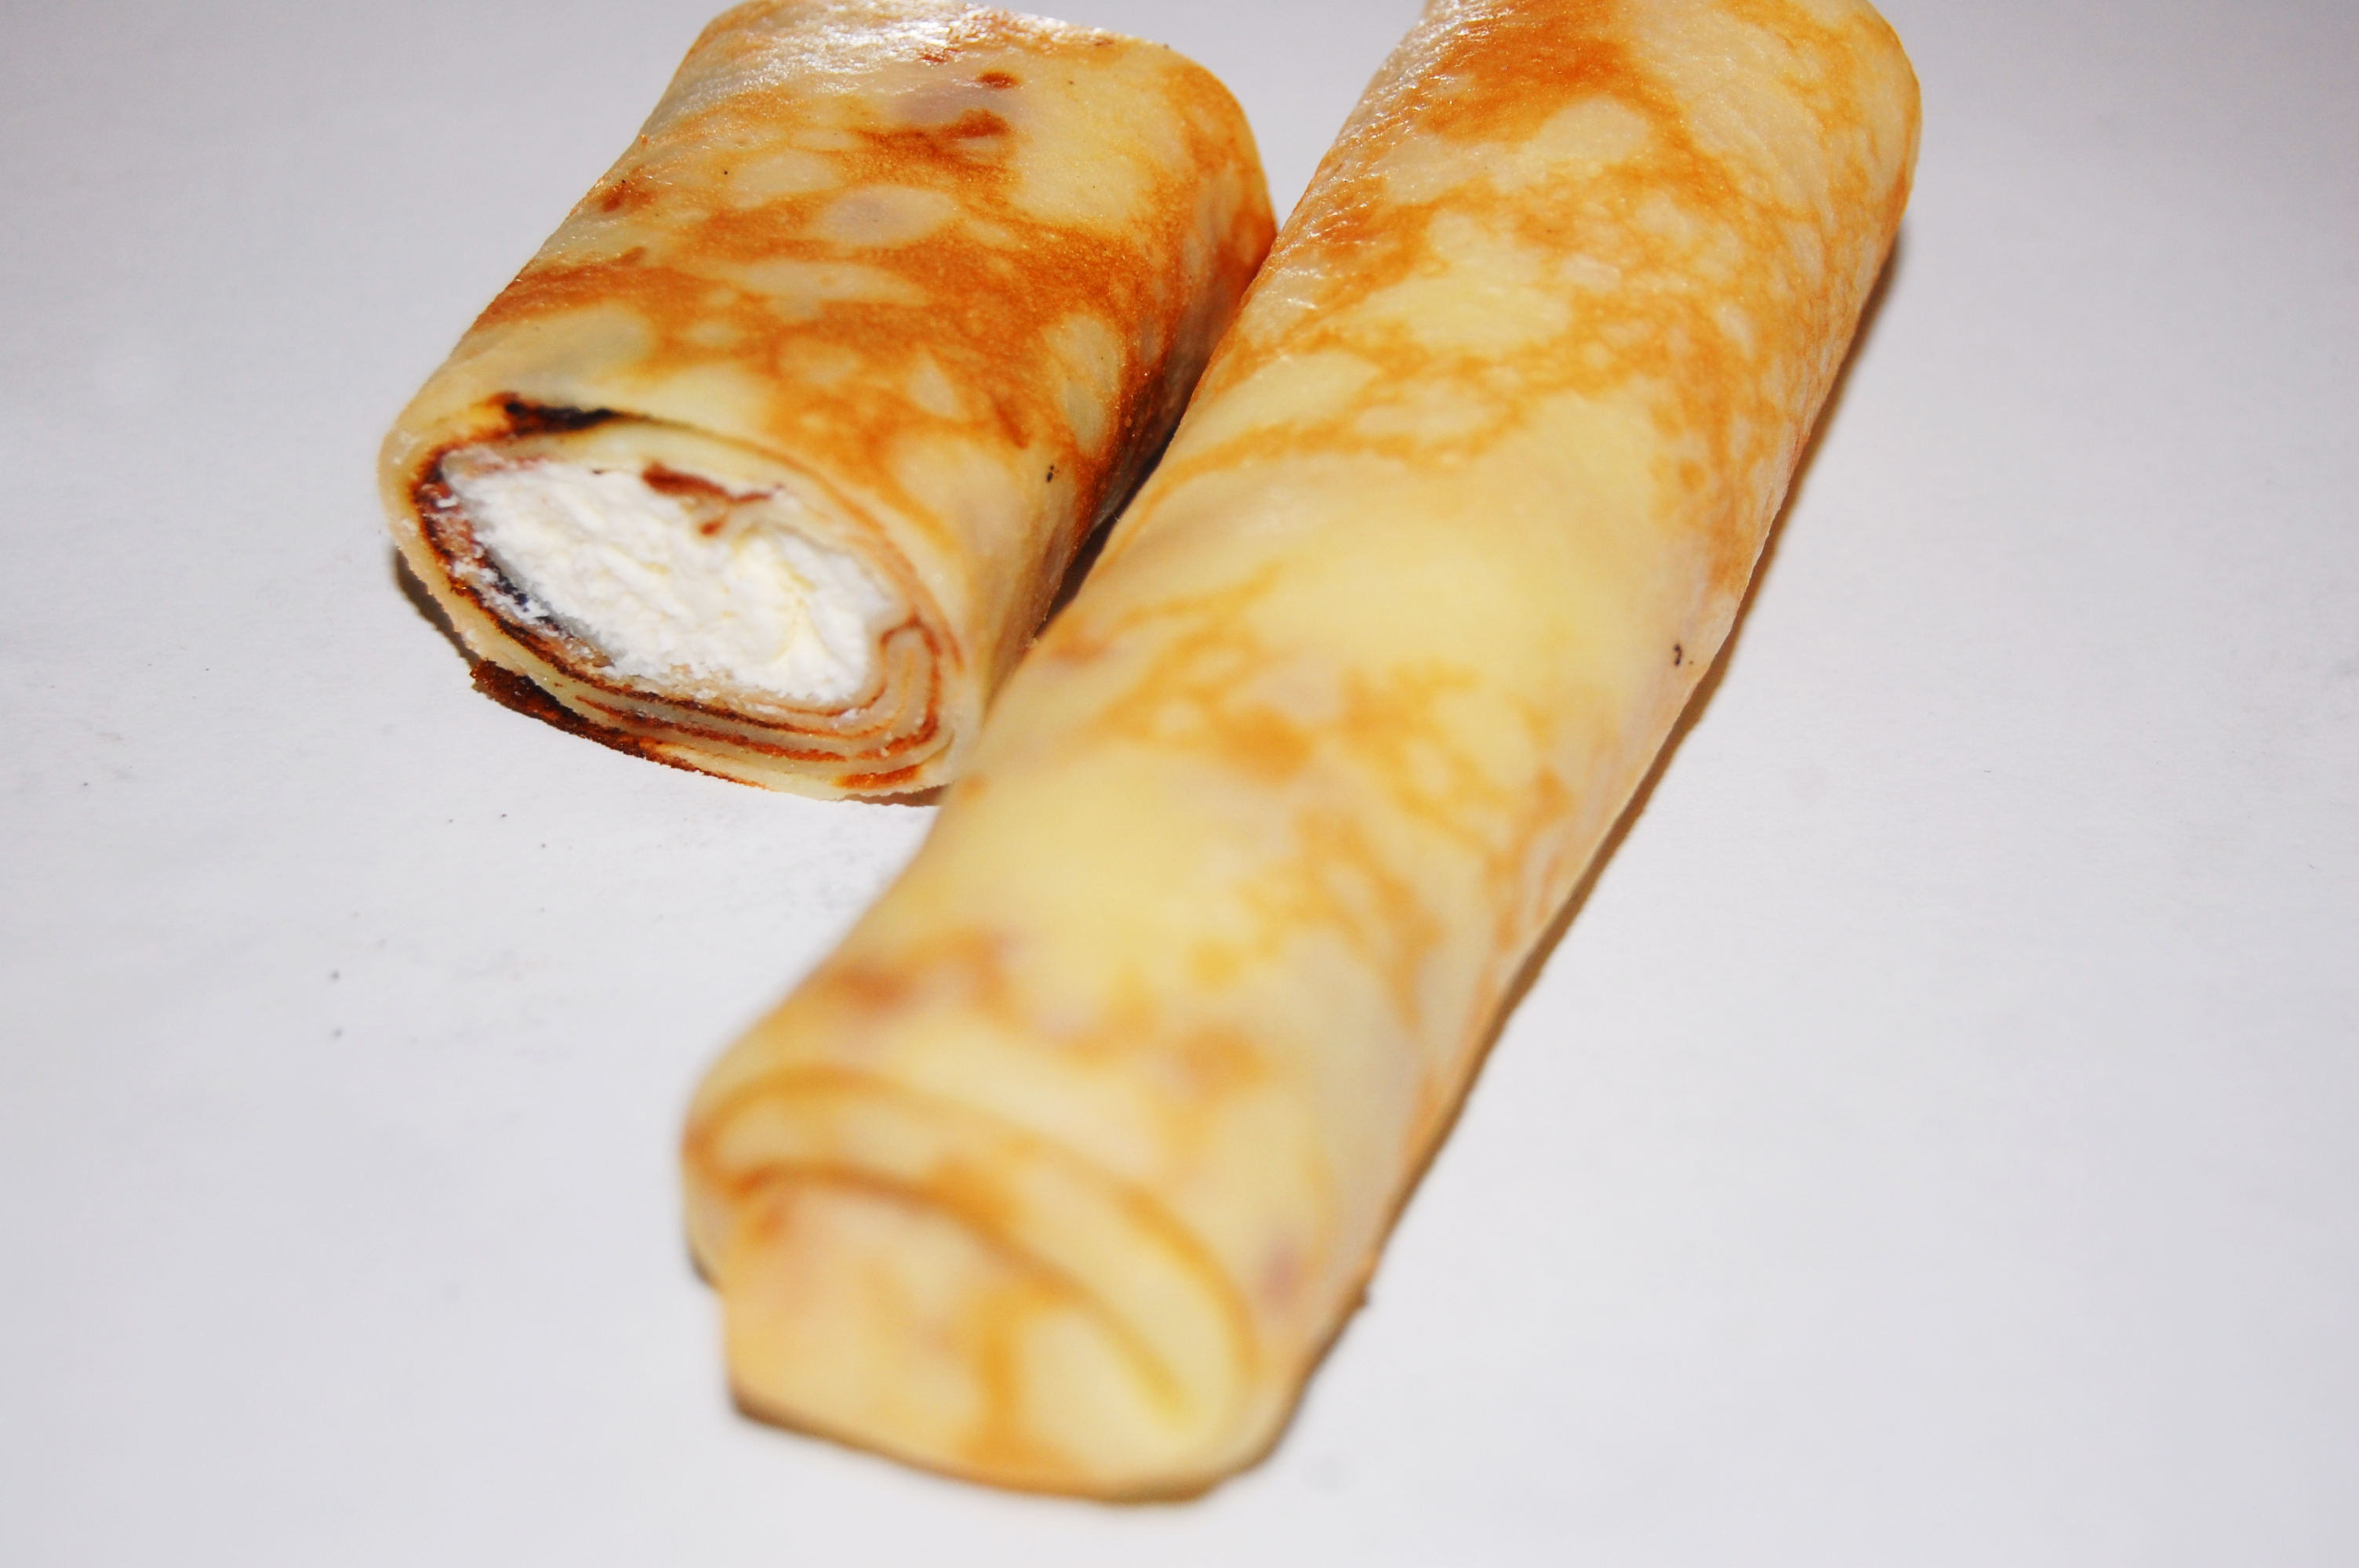
pancakes, food, carnival, stuffing, cottage cheese, meals, delicious, cuisine, cooking, nourishing, useful, health, cook, dish, crepe, breakfast